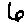
Label: 6